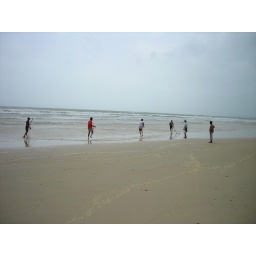
Guys trying to fish on the beach in Goa